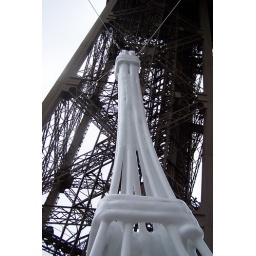
Tower of ice in the Eiffel Tower. They also had snow shoe walk and plastic seals.